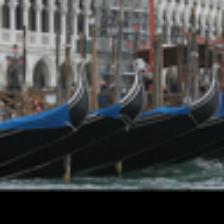
Label: NonHuman